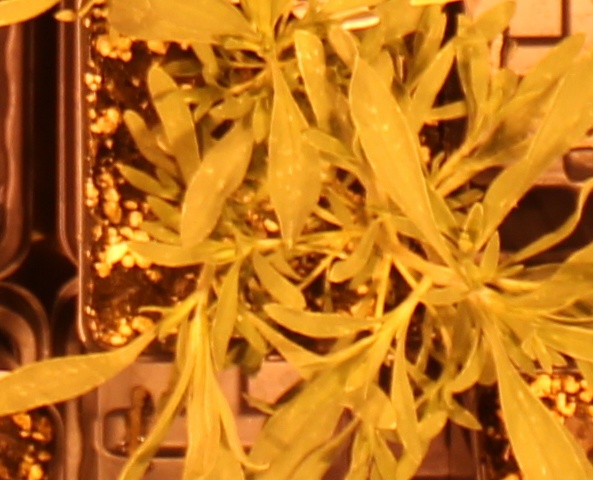
Label: Kochia